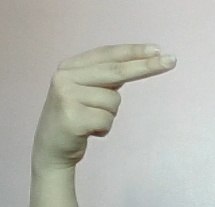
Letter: ain